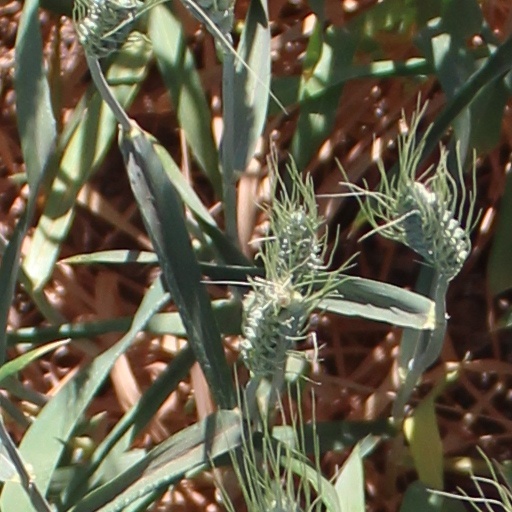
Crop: wheat